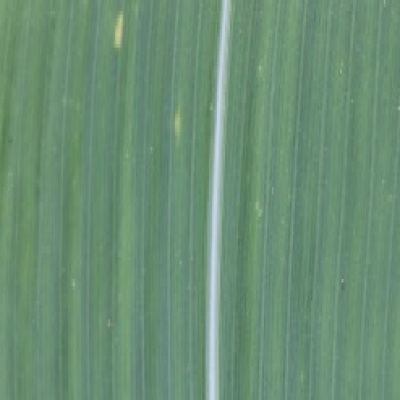
Label: Corn_(Maize)___Leaf_Spot